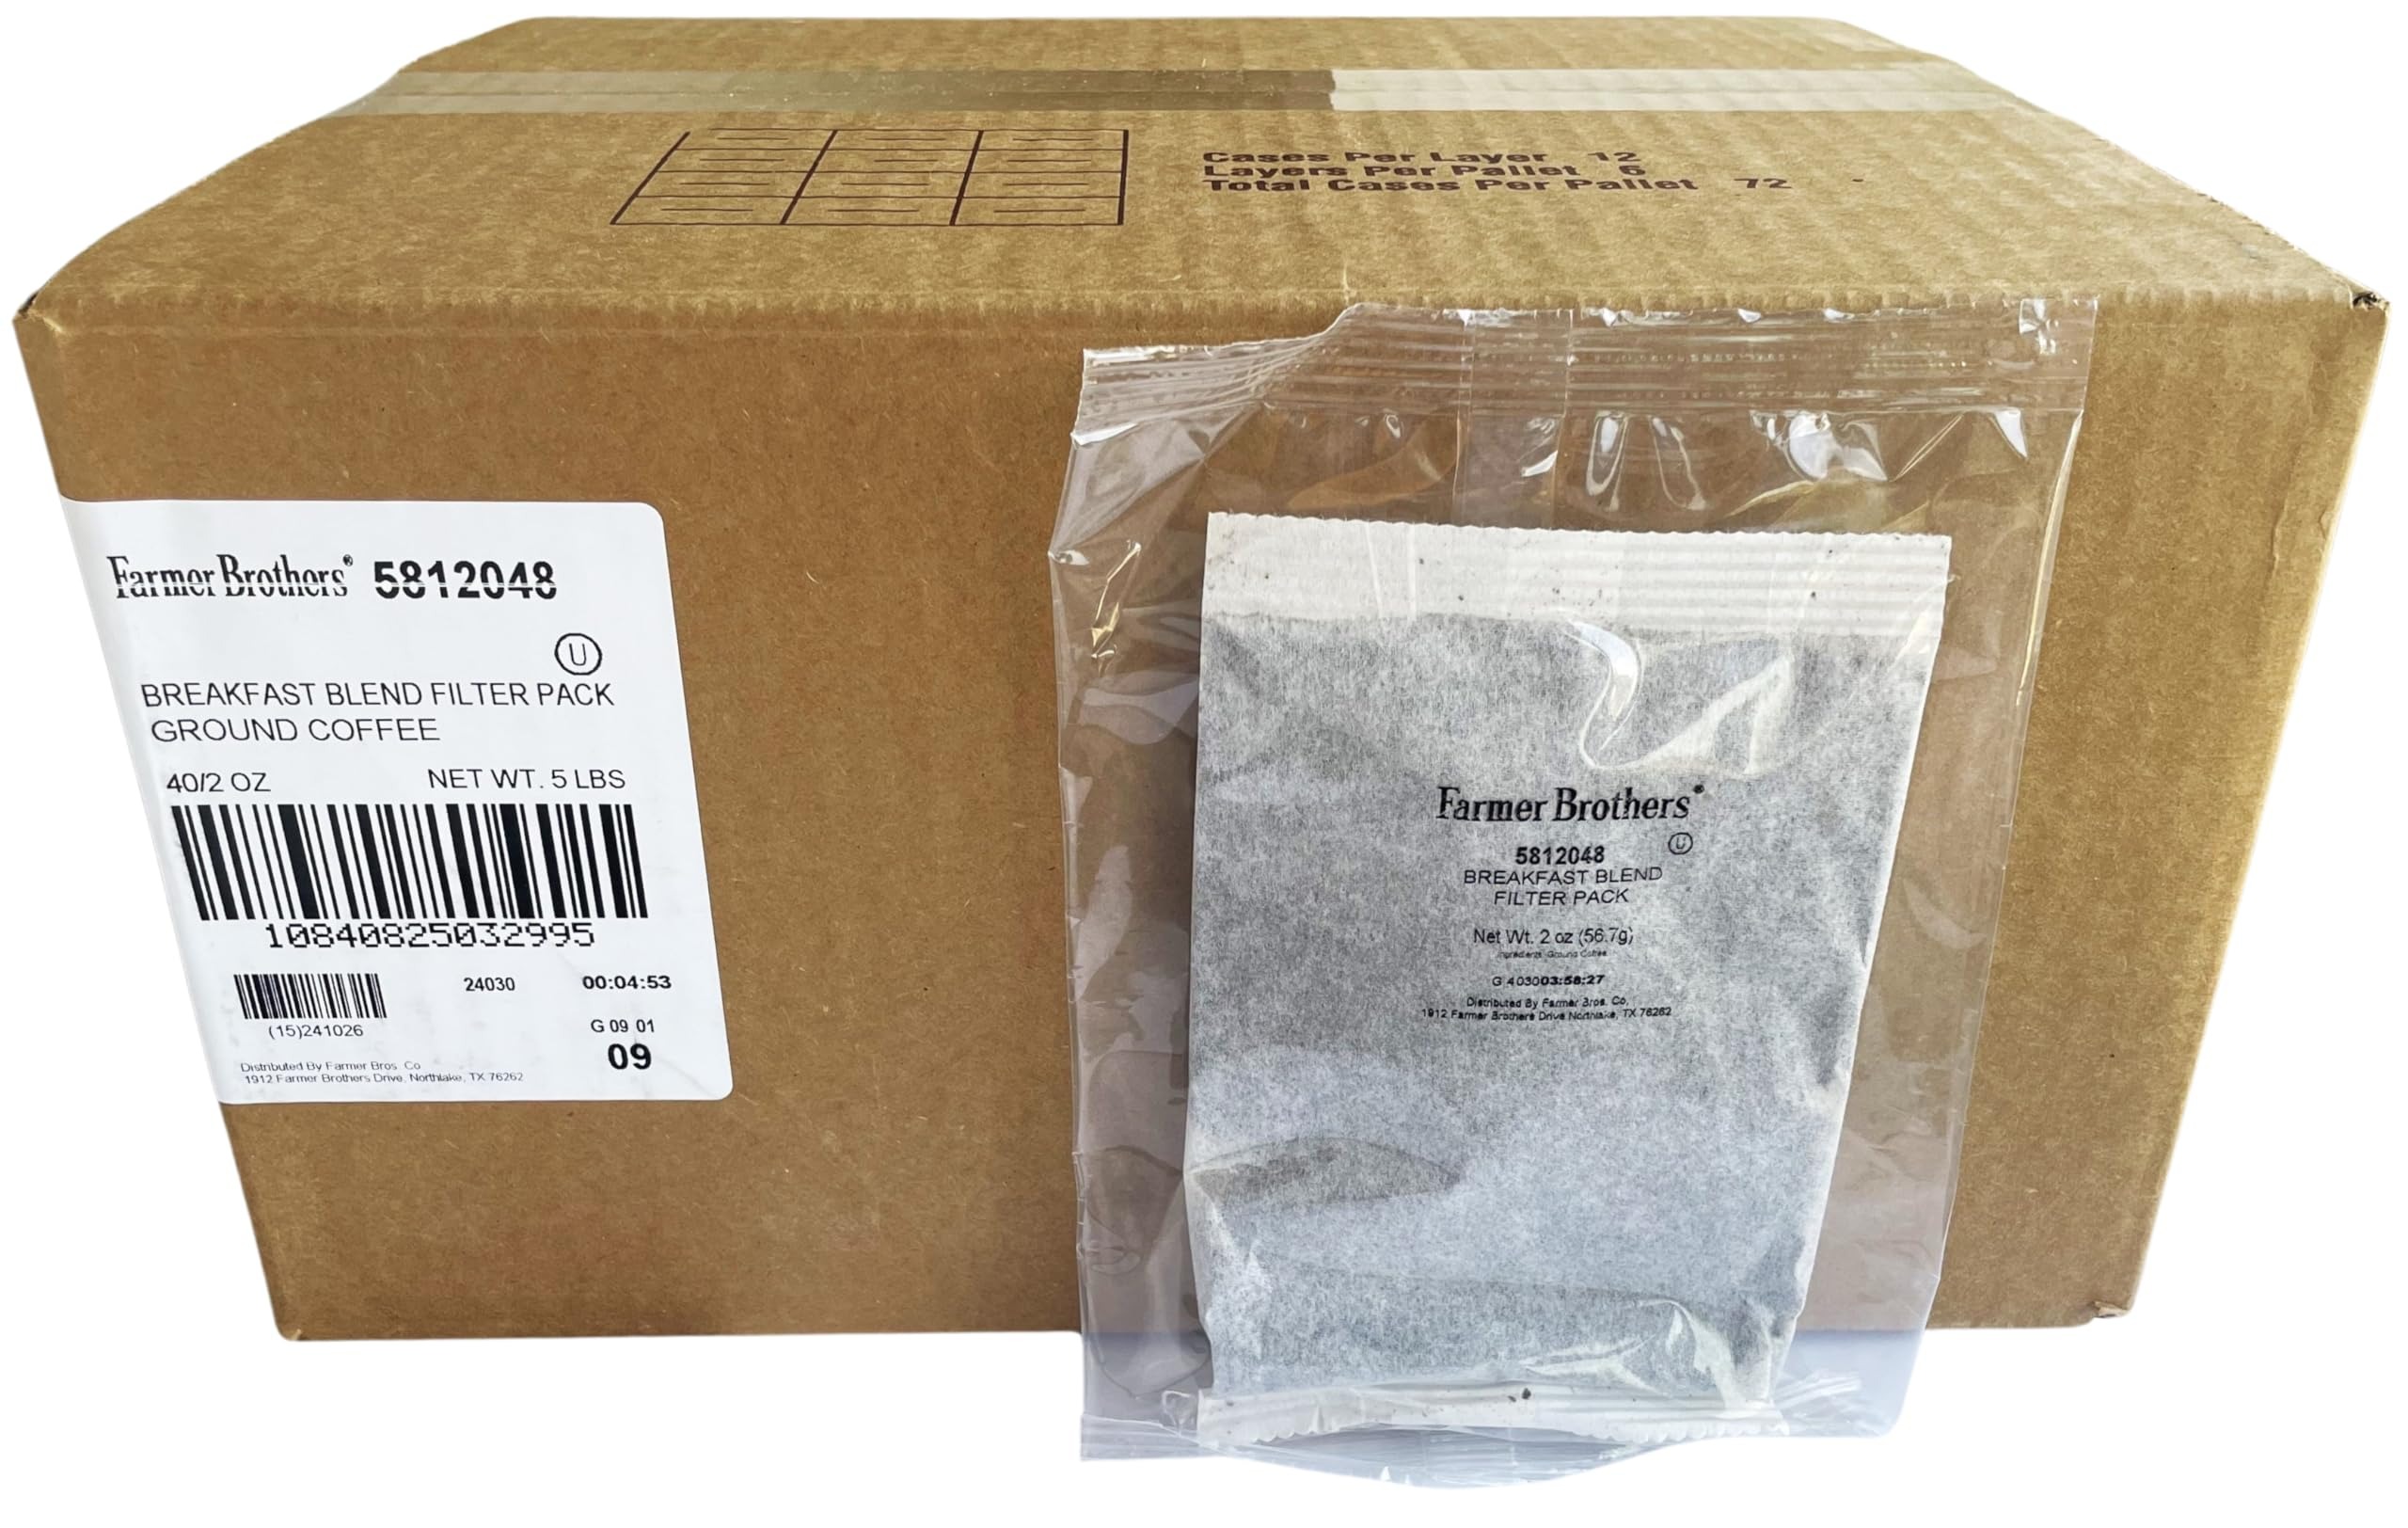
Item Name: Farmer Brothers Coffee - Ground Medium Roast Breakfast Blend 2 Oz Filterpack, Individually Wrapped (Bulk 40 Pack)
Bullet Point 1: Farmer Brothers High Quality Coffee for Restaurants, Hotels, C-Stores, Healthcare, Casinos, Education Campuses and Business, REPLACES item 9325, new item code 5812048
Bullet Point 2: FORTY 2 OUNCE PORTION PACKS - Now each portion pack is invidicually wrapped to guarantee optimal freshness, previously they came in two packs per wrap, the portion packs are easy to use and convenient for restaurants, hotels, convenience stores, casinos, cafes and businesses. Just cut open, deposit the grounds into your coffee filter, and you're set
Bullet Point 3: Bulk Medium Roast Ground Coffee, Medium roast with nutty, chocolatey notes. Well-rounded and medium-bodied
Bullet Point 4: Order Farmer Brothers Coffee In Bulk And Save, please note this product has been renamed as Breakfast Blend and is replacing previous item number 9325 known as Medium Roast, and instead of being packed as 20 packs of two, it is now 40 packs of one, each individually wrapped
Bullet Point 5: A great way to make sure you're offering your customers coffee they will enjoy is to use the appropriate portion pack size for your coffee brewing equipment
Bullet Point 6: Storage Instructions: Store in a cool, dry place, away from direct sunlight and strong odors.
Product Description: This is a case of 40 individually wrapped 2 ounce portion packs - medium roast ground coffee. Farmer Brothers medium roast blend has a smooth, balanced taste. This coffee is well rounded and has tasting notes of nuts and chocolate.<br>REPLACES FORMER ITEM NUMBER 9325. Improved packaging now has each 2 ounce filter pack individually wrapped to maintain optimum freshness. We also added the blend name, Breakfast Blend, as an ode to its most widely used time of day for our customers. Same roast and coffee you love.<br><br>This medium roast coffee is offered in 2 ounce portion packs; which generally brew a standard 10-cup coffee pot (depending on personal preference).Farmer Brothers medium roast ground coffee is a great choice for your business. The portion packs are easy to use and convenient for restaurants, hotels, convenience stores, casinos, cafes and businesses. Just cut open, deposit the grounds into your coffee filter, and you're set! Farmer Brothers is a national coffee roaster and distributor. Our experienced Roast Masters have developed coffee roasting profiles that appeal to consumers and pair well with a variety of foods.<br>Farmer Brothers has been roasting coffee since 1912 and is a national coffee roaster, wholesaler and provider of coffee, tea and culinary products. Our product lines incorporate organic, fair trade and sustainably produced coffee beans. The Company’s portfolio features a wide range of coffees including Farmer Brothers, Panache, Artisan Collection, Metropolitan, Superior, Cain’s, Boyd's, and McGarvey.<br>Millions of Americans enjoy the rich, smooth and satisfying taste of Farmer Brothers coffee all across the country. Our traditional coffees are the benchmark for great coffee, roasted and packed at the peak of freshness to deliver a complete sensory experience. From the rich aroma that says “good morning” to the balance of flavors that awaken the palate, our traditional coffees are designed to please all your guests.
Value: 80.0
Unit: Ounce

Price: 57.99